St Cuthbert Gospel

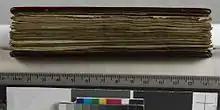
Fore-edge view, with scale in cm.

From 1950 onwards the binding was examined several times, but not altered, at Stonyhurst and the British Museum by Roger Powell, "the leading bookbinder of his day", who had rebound both the Book of Kells and the Book of Durrow, and also fully photographed by Peter Walters. Powell contributed chapters on the binding to the two major works covering the book, the first being "The Relics of St Cuthbert" in 1956, a large work with chapters on Cuthbert's coffin and each of the objects recovered from it. The main chapter on the St Cuthbert Gospel was by Sir Roger Mynors, and Powell's chapter incorporated unpublished observations by the leading bindings expert Geoffrey Hobson. The second came in 1969, when T.J. (Julian) Brown, Professor of Palaeography at King's College, London, published a monograph on the St Cuthbert Gospel with another chapter by Powell, who had altered his views in minor respects. Brown set out arguments for the dating of the manuscript to close to 698, which has been generally accepted. The book was placed on loan to the British Library in 1979 where it was very regularly on display, first in the British Museum building, and from 1999 in the Ritblat Gallery at the new St Pancras site of the Library, usually displaying the front cover. Despite minor damages, some of which appear to have occurred during the 20th century, the book is in extremely good condition for its age.